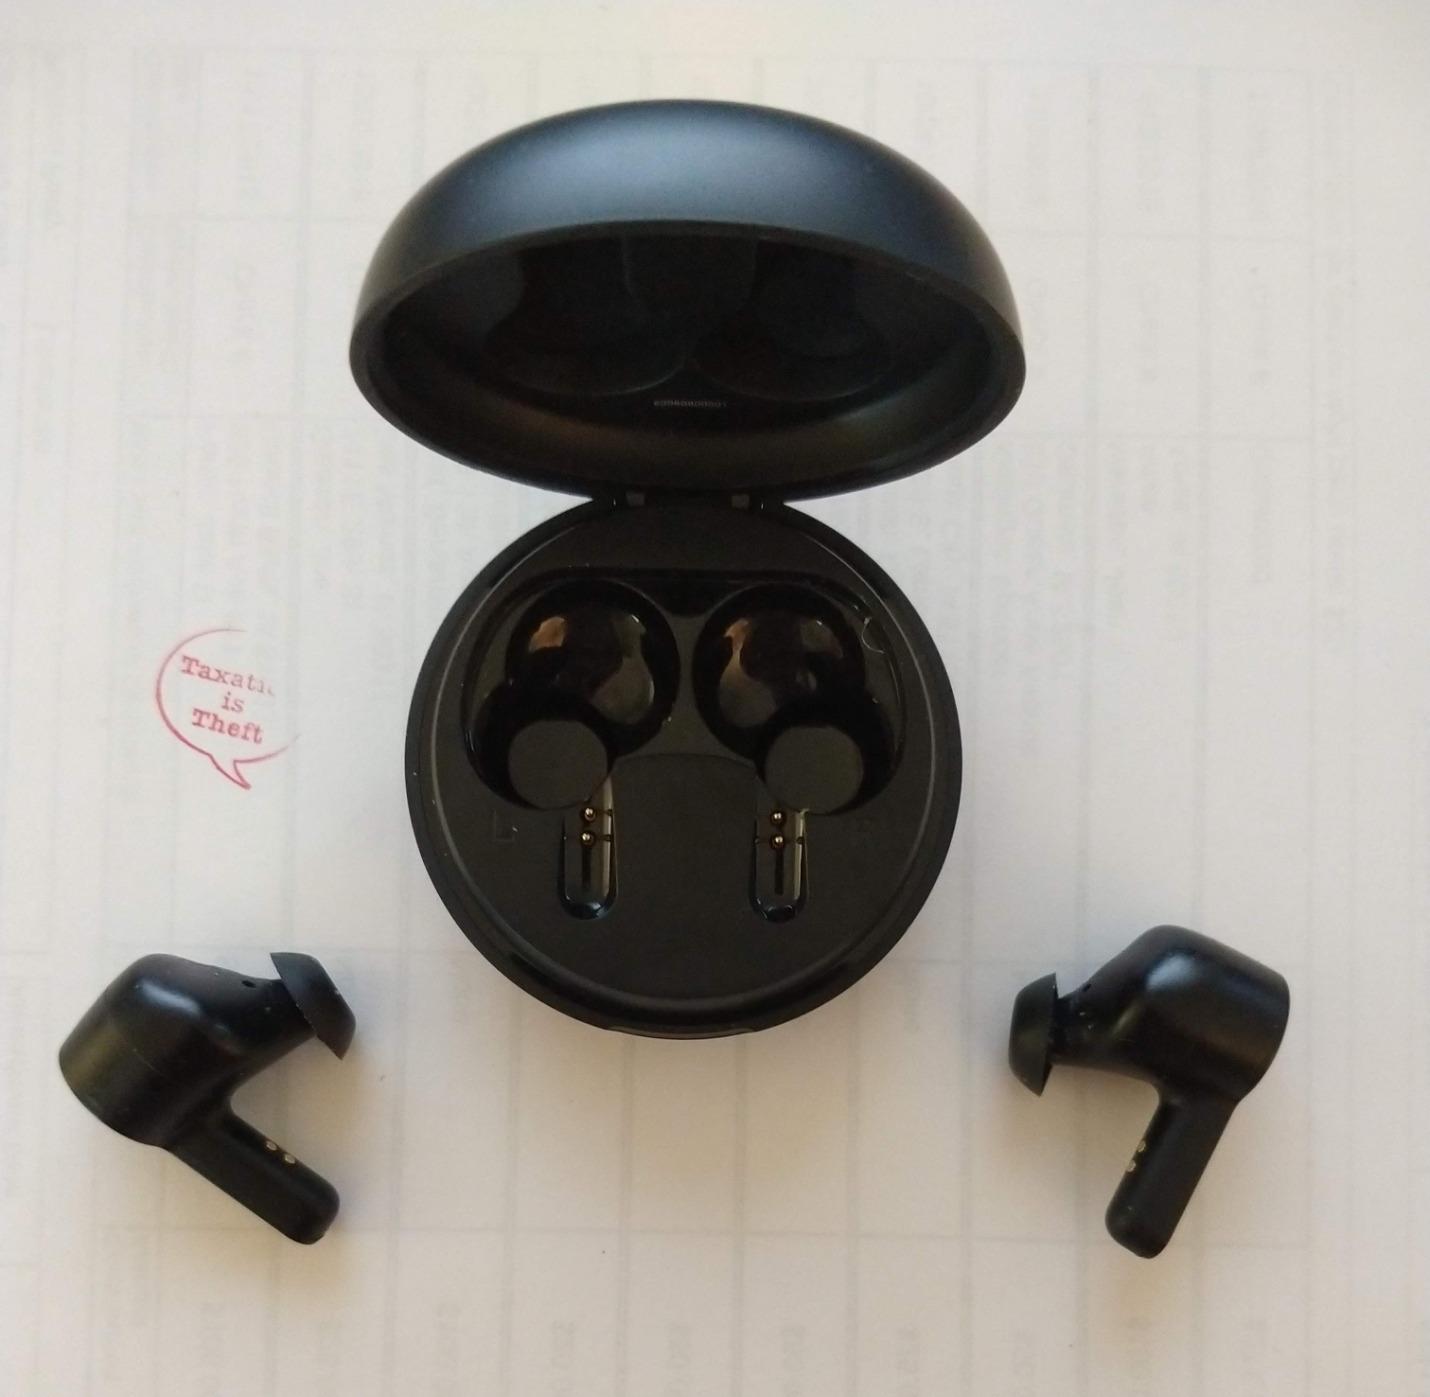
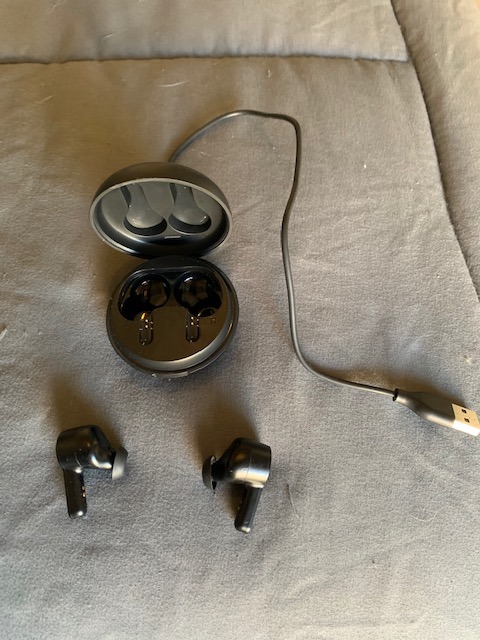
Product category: earbuds
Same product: yes